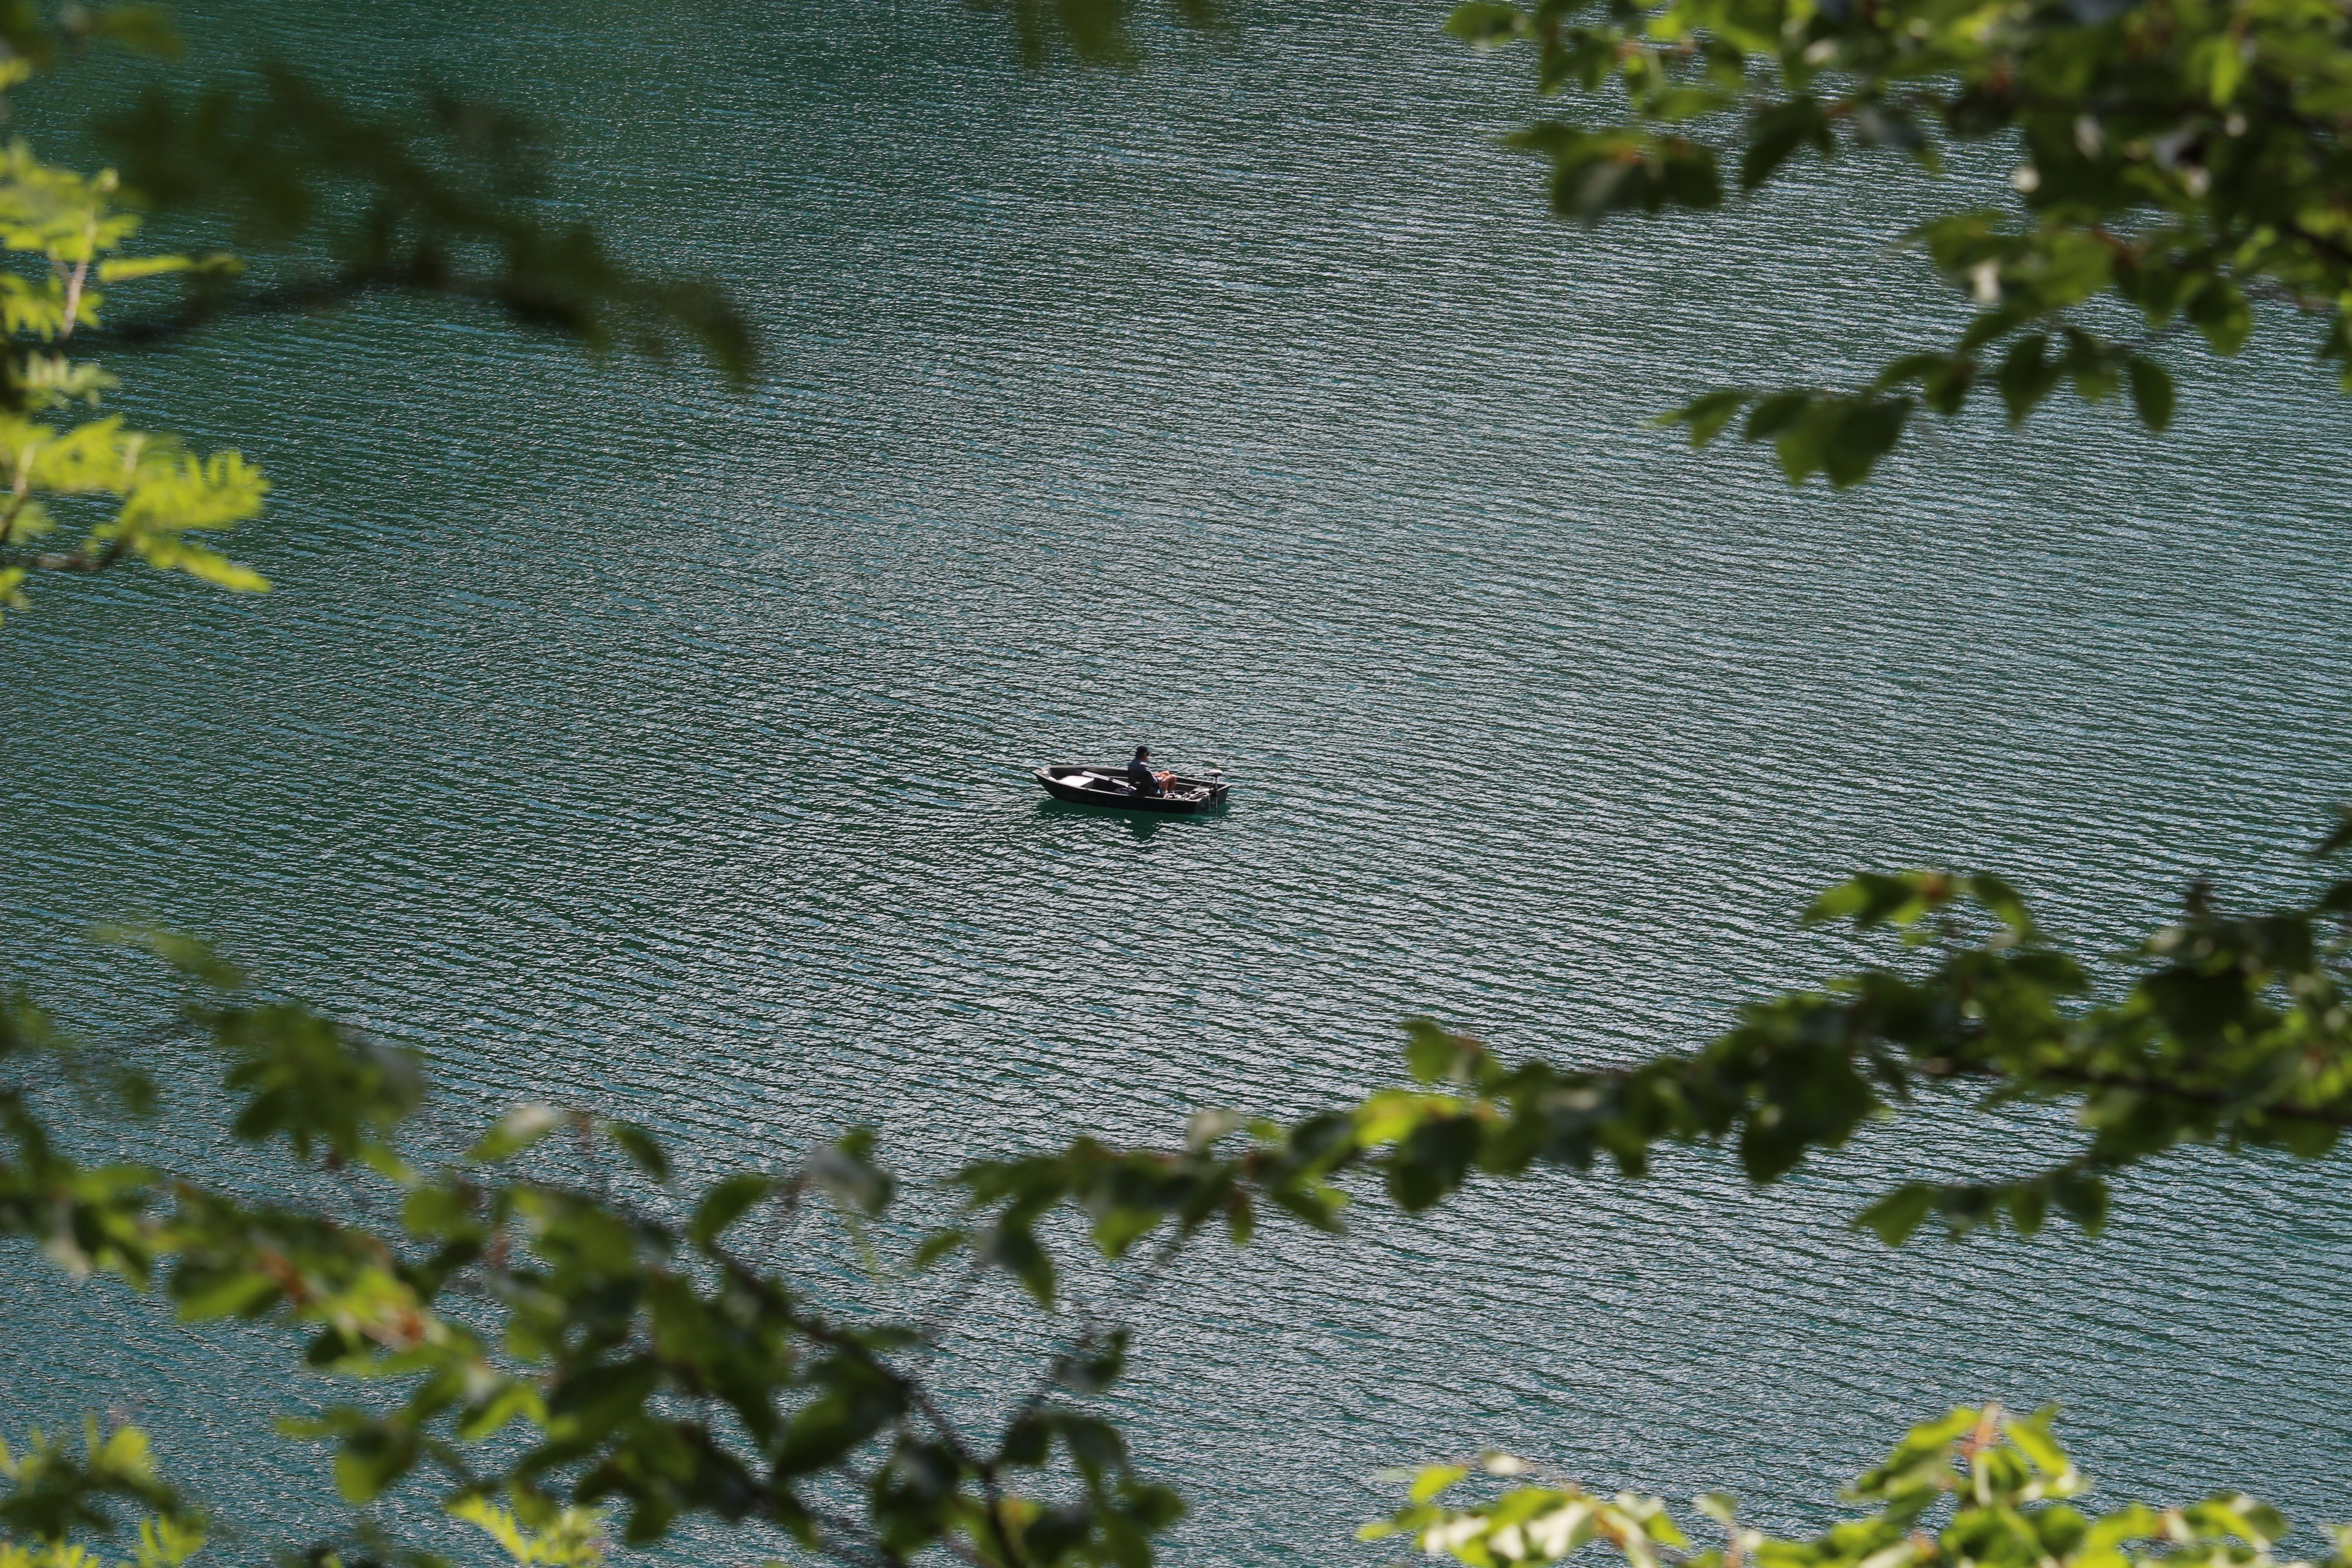
tree, water, nature, grass, plant, leaf, flower, pond, wildlife, green, reflection, botany, garden, flora, fauna, ecosystem